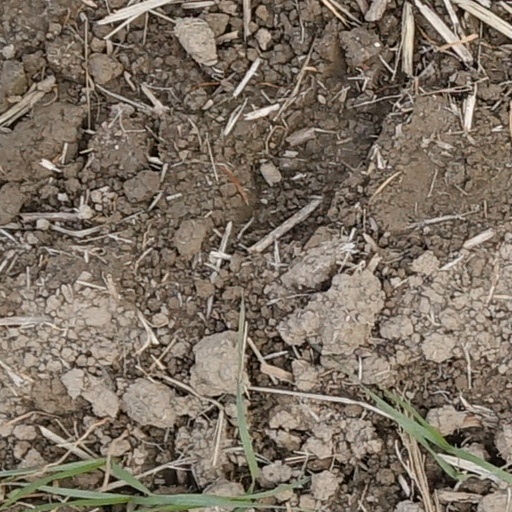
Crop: wheat